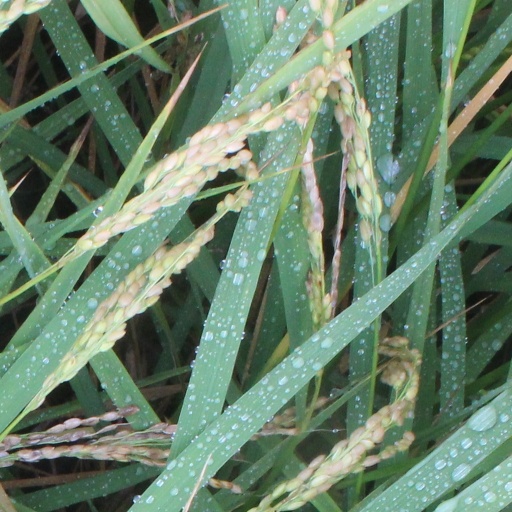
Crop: rice